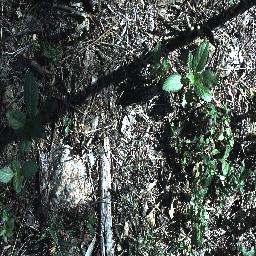
Label: snake_weed